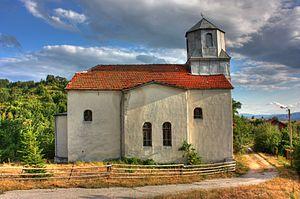
La commune de Simitli est située dans le sud-ouest de la Bulgarie.